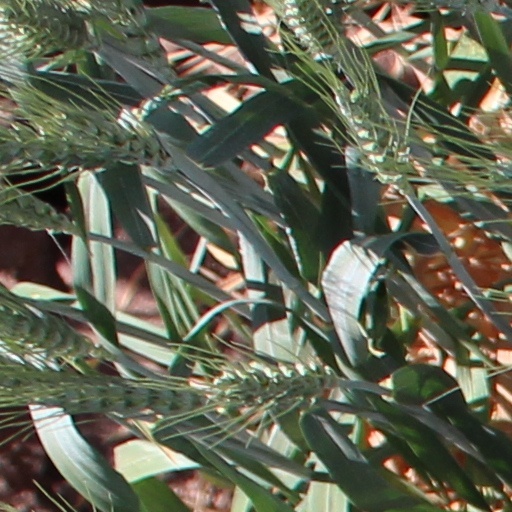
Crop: wheat